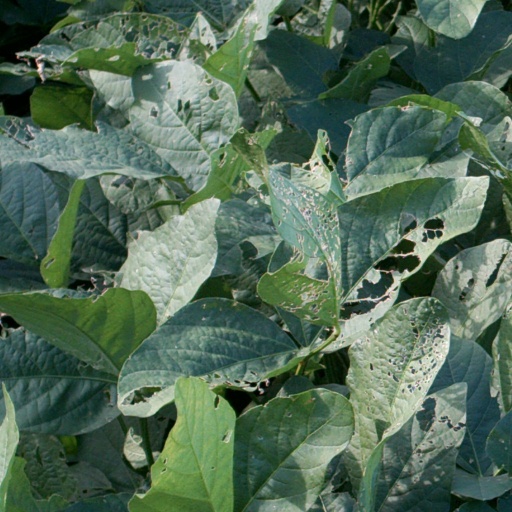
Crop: soybean